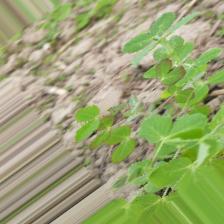
Label: Lentil Rust